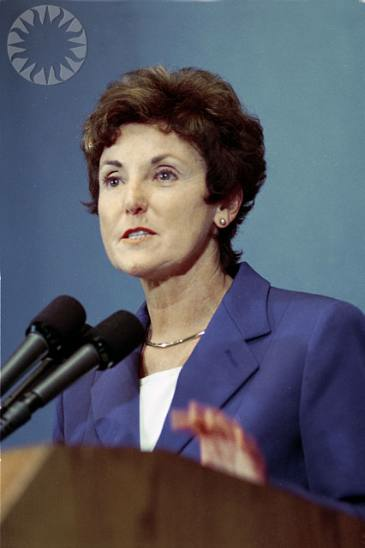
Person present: Yes